London Buses route 14

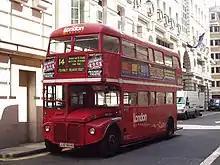
London General AEC Routemaster in Jermyn Street in January 2003

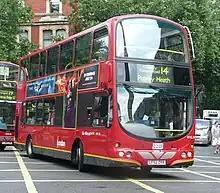
London General Wright Eclipse Gemini bodied Volvo B7TL at the intersection of Tottenham Court Road & Shaftesbury Avenue in July 2008

From 1949 to the late 1980s, route 14 ran from Hornsey Rise to Putney (Monday to Friday) and to Kingston on weekends with a joint allocation between Putney Bridge garage and the original Holloway (Holloway Road) Garage (J) using RT type buses. The route number had previously been used for a service to Putney in the 1920s prior to the formation of the London Passenger Transport Board.